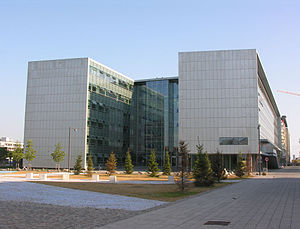
IT-Universitetet i København
'IT-Universitetet i København
IT-Universitetet i København er et offentligt dansk universitet, der beskæftiger sig med it-uddannelse og -forskning. Universitetet, som også bliver kaldt ITU, leverer undervisning og forskning inden for datalogi, forretnings-it og digitalt design. ITU er landets mindste universitet.